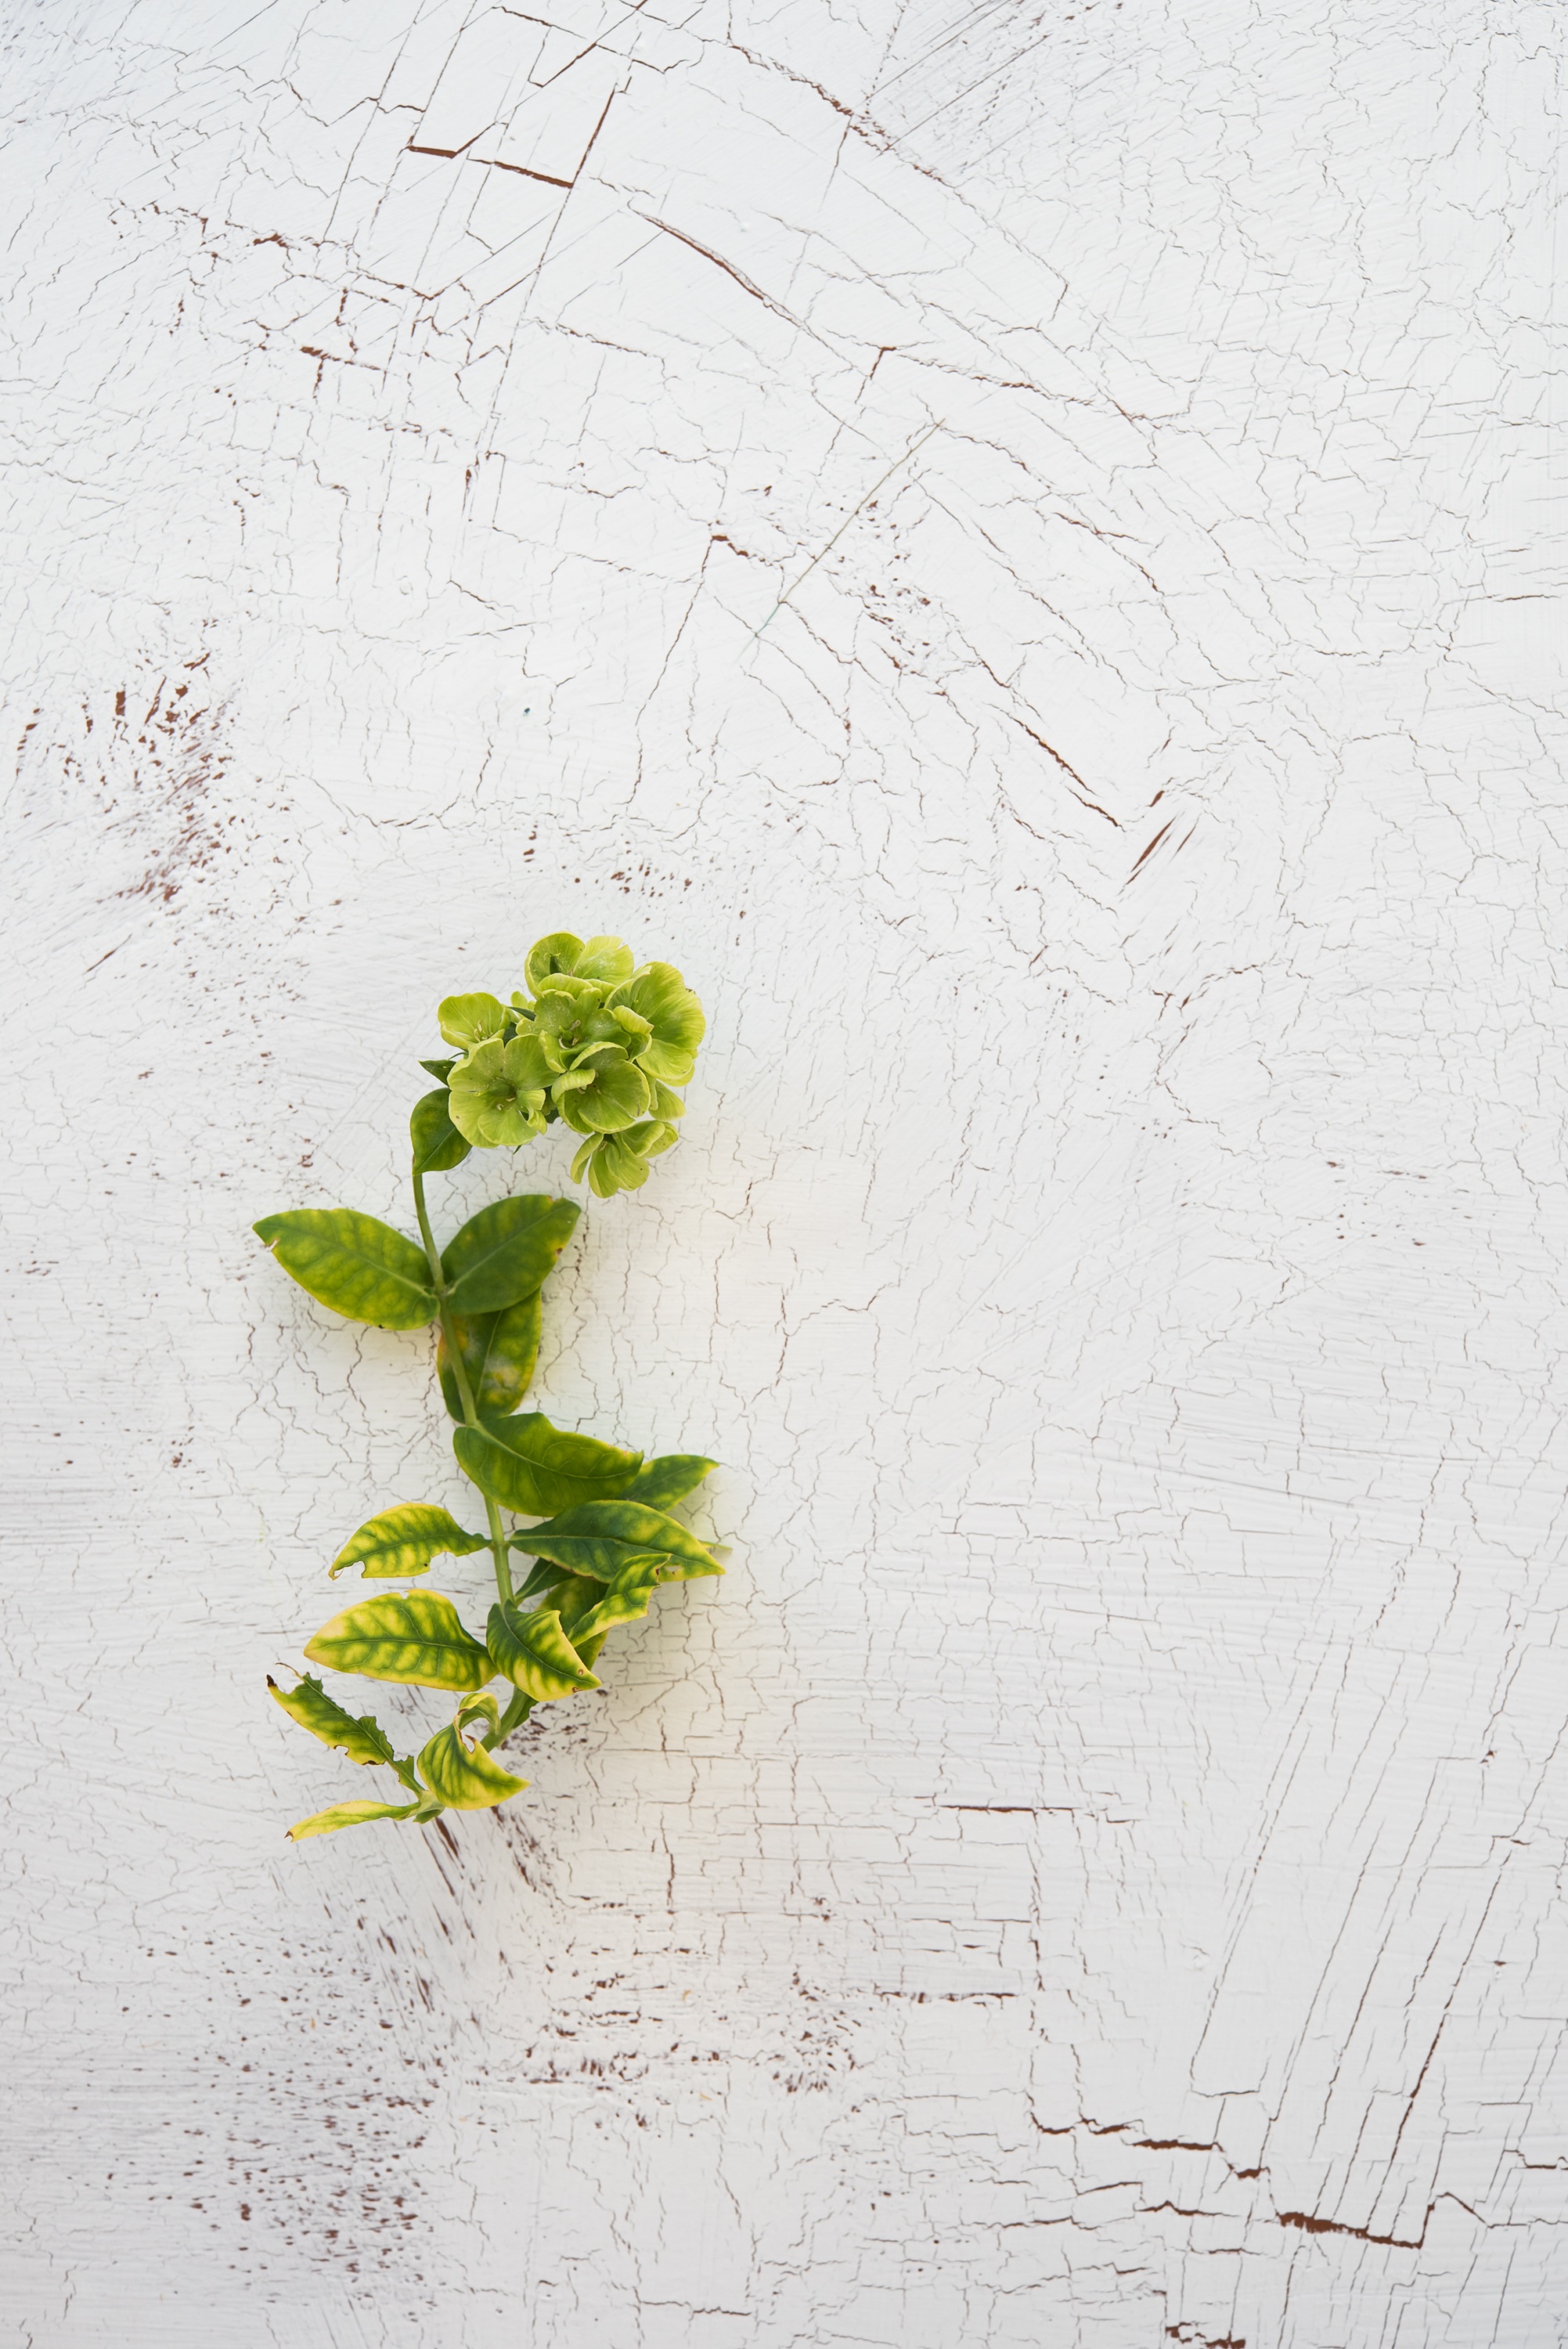
branch, structure, plant, white, leaf, flower, wall, pattern, green, botany, close, background, sketch, drawing, illustration, wallpaper, text freedom, copy space, white background